Dinty Gearin

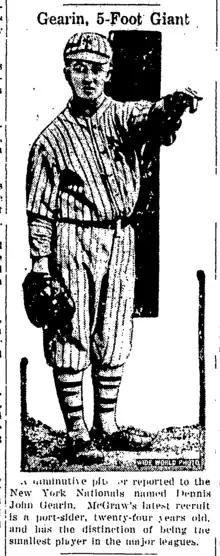

Dennis John Gearin (October 15, 1897 – March 11, 1959) was a former Major League Baseball pitcher. He spent most of his career (1915, 1918-1931) in the minors, playing mostly for the Milwaukee Brewers of the American Association. He played two seasons with the New York Giants (1923–1924) and Boston Braves (1924).